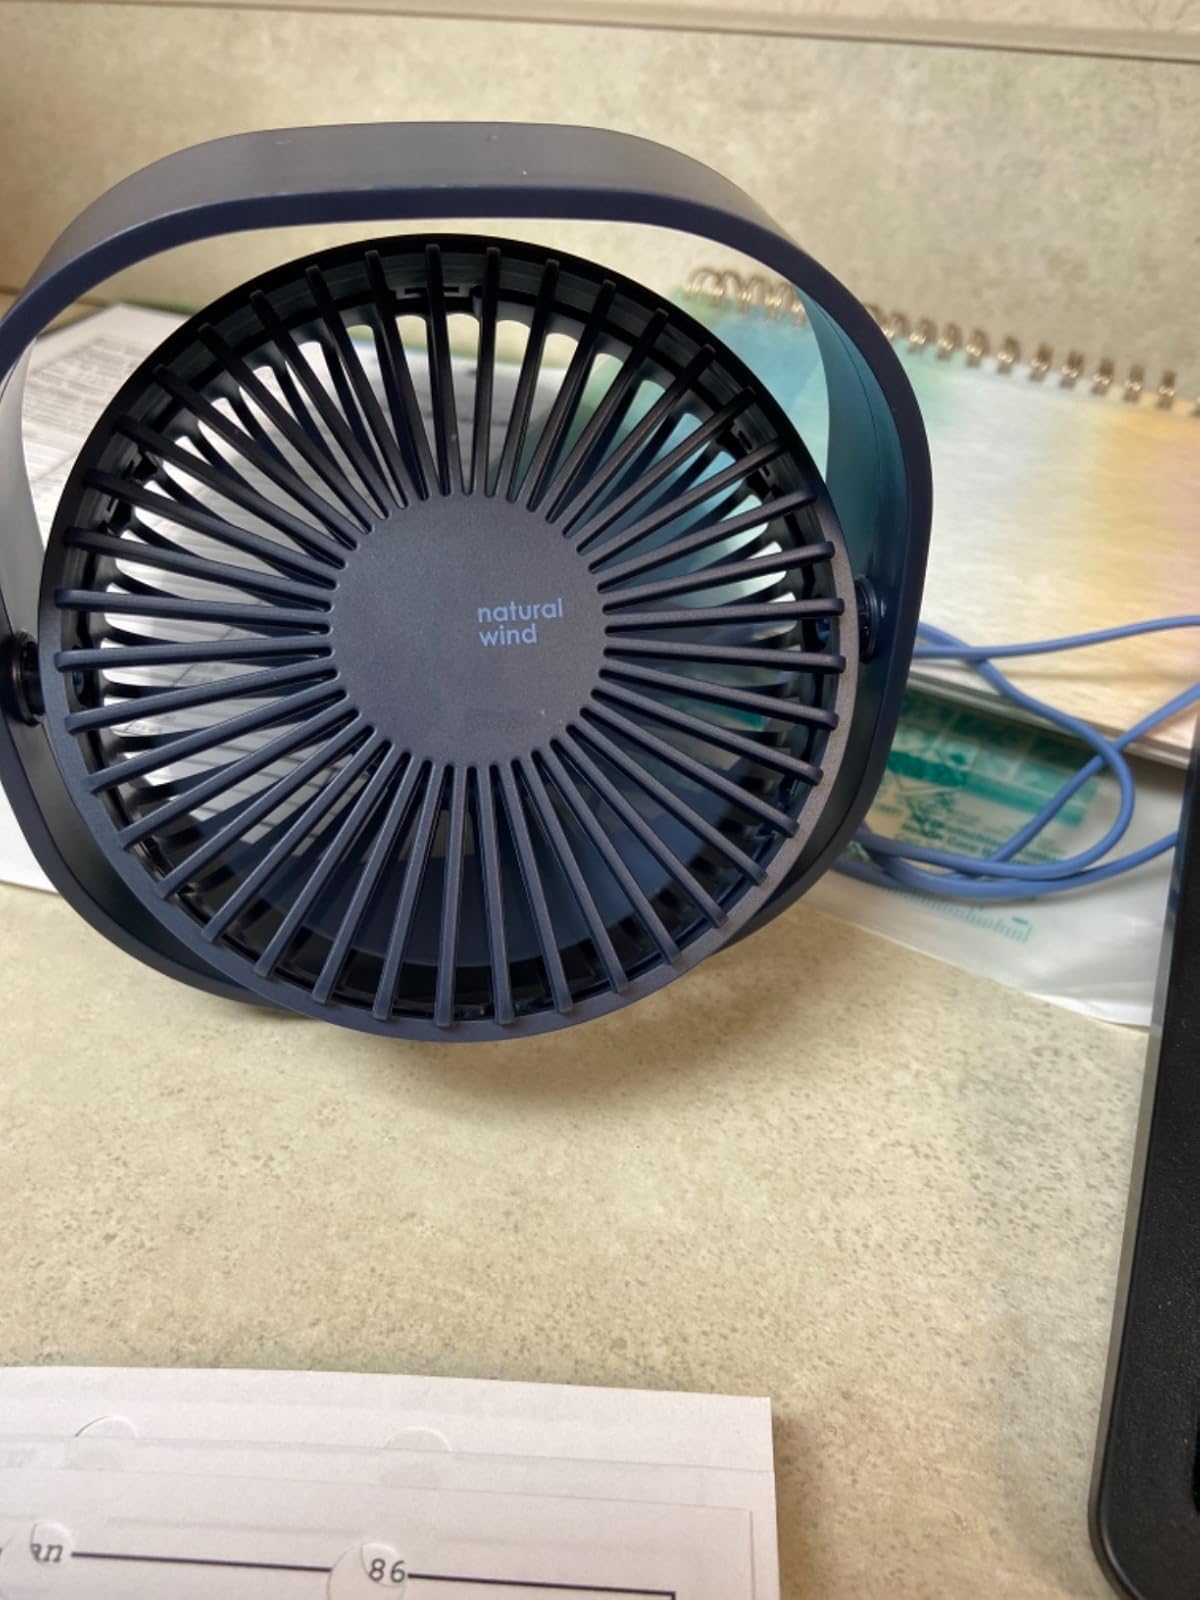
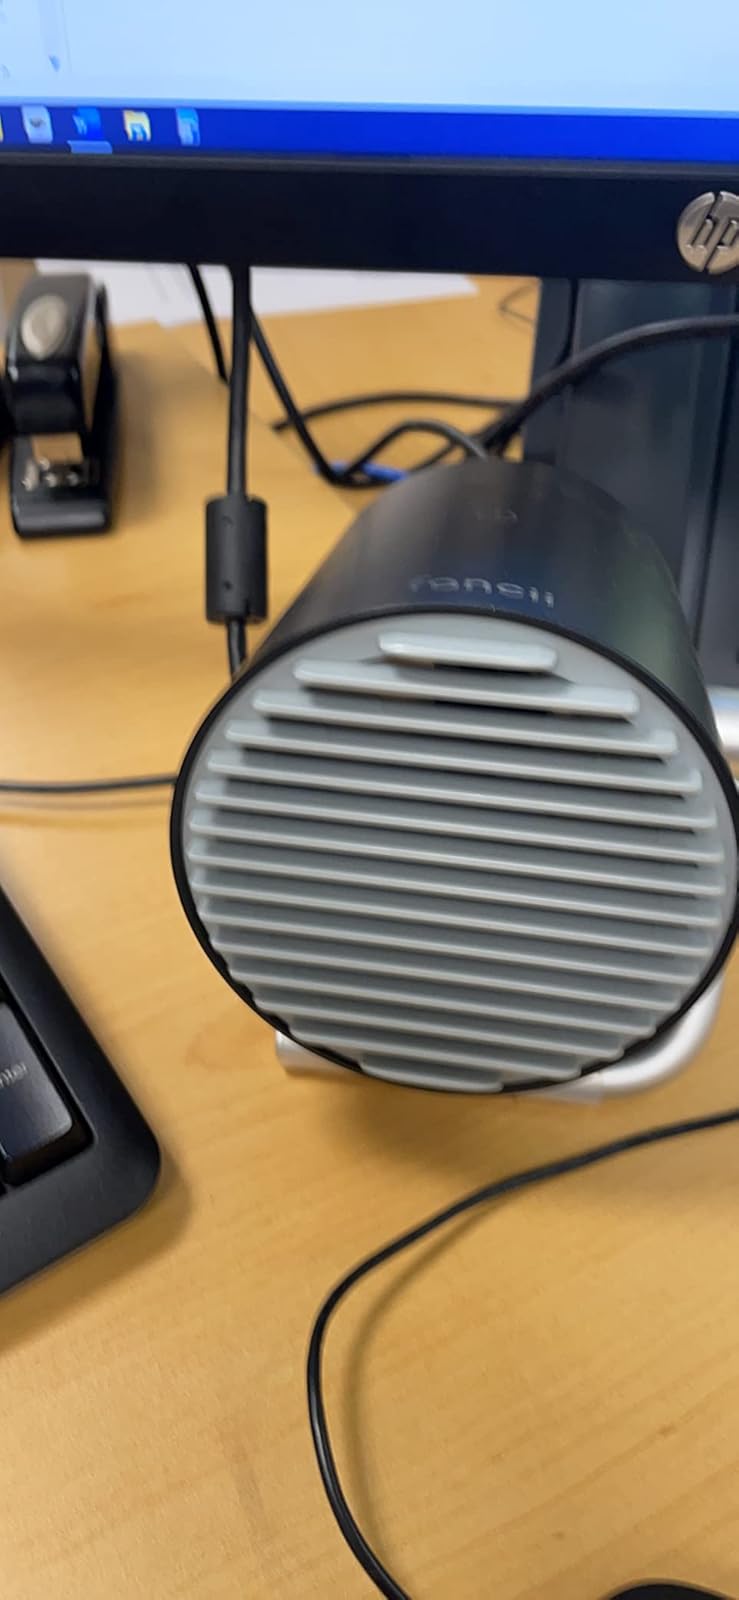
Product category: fan
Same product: no